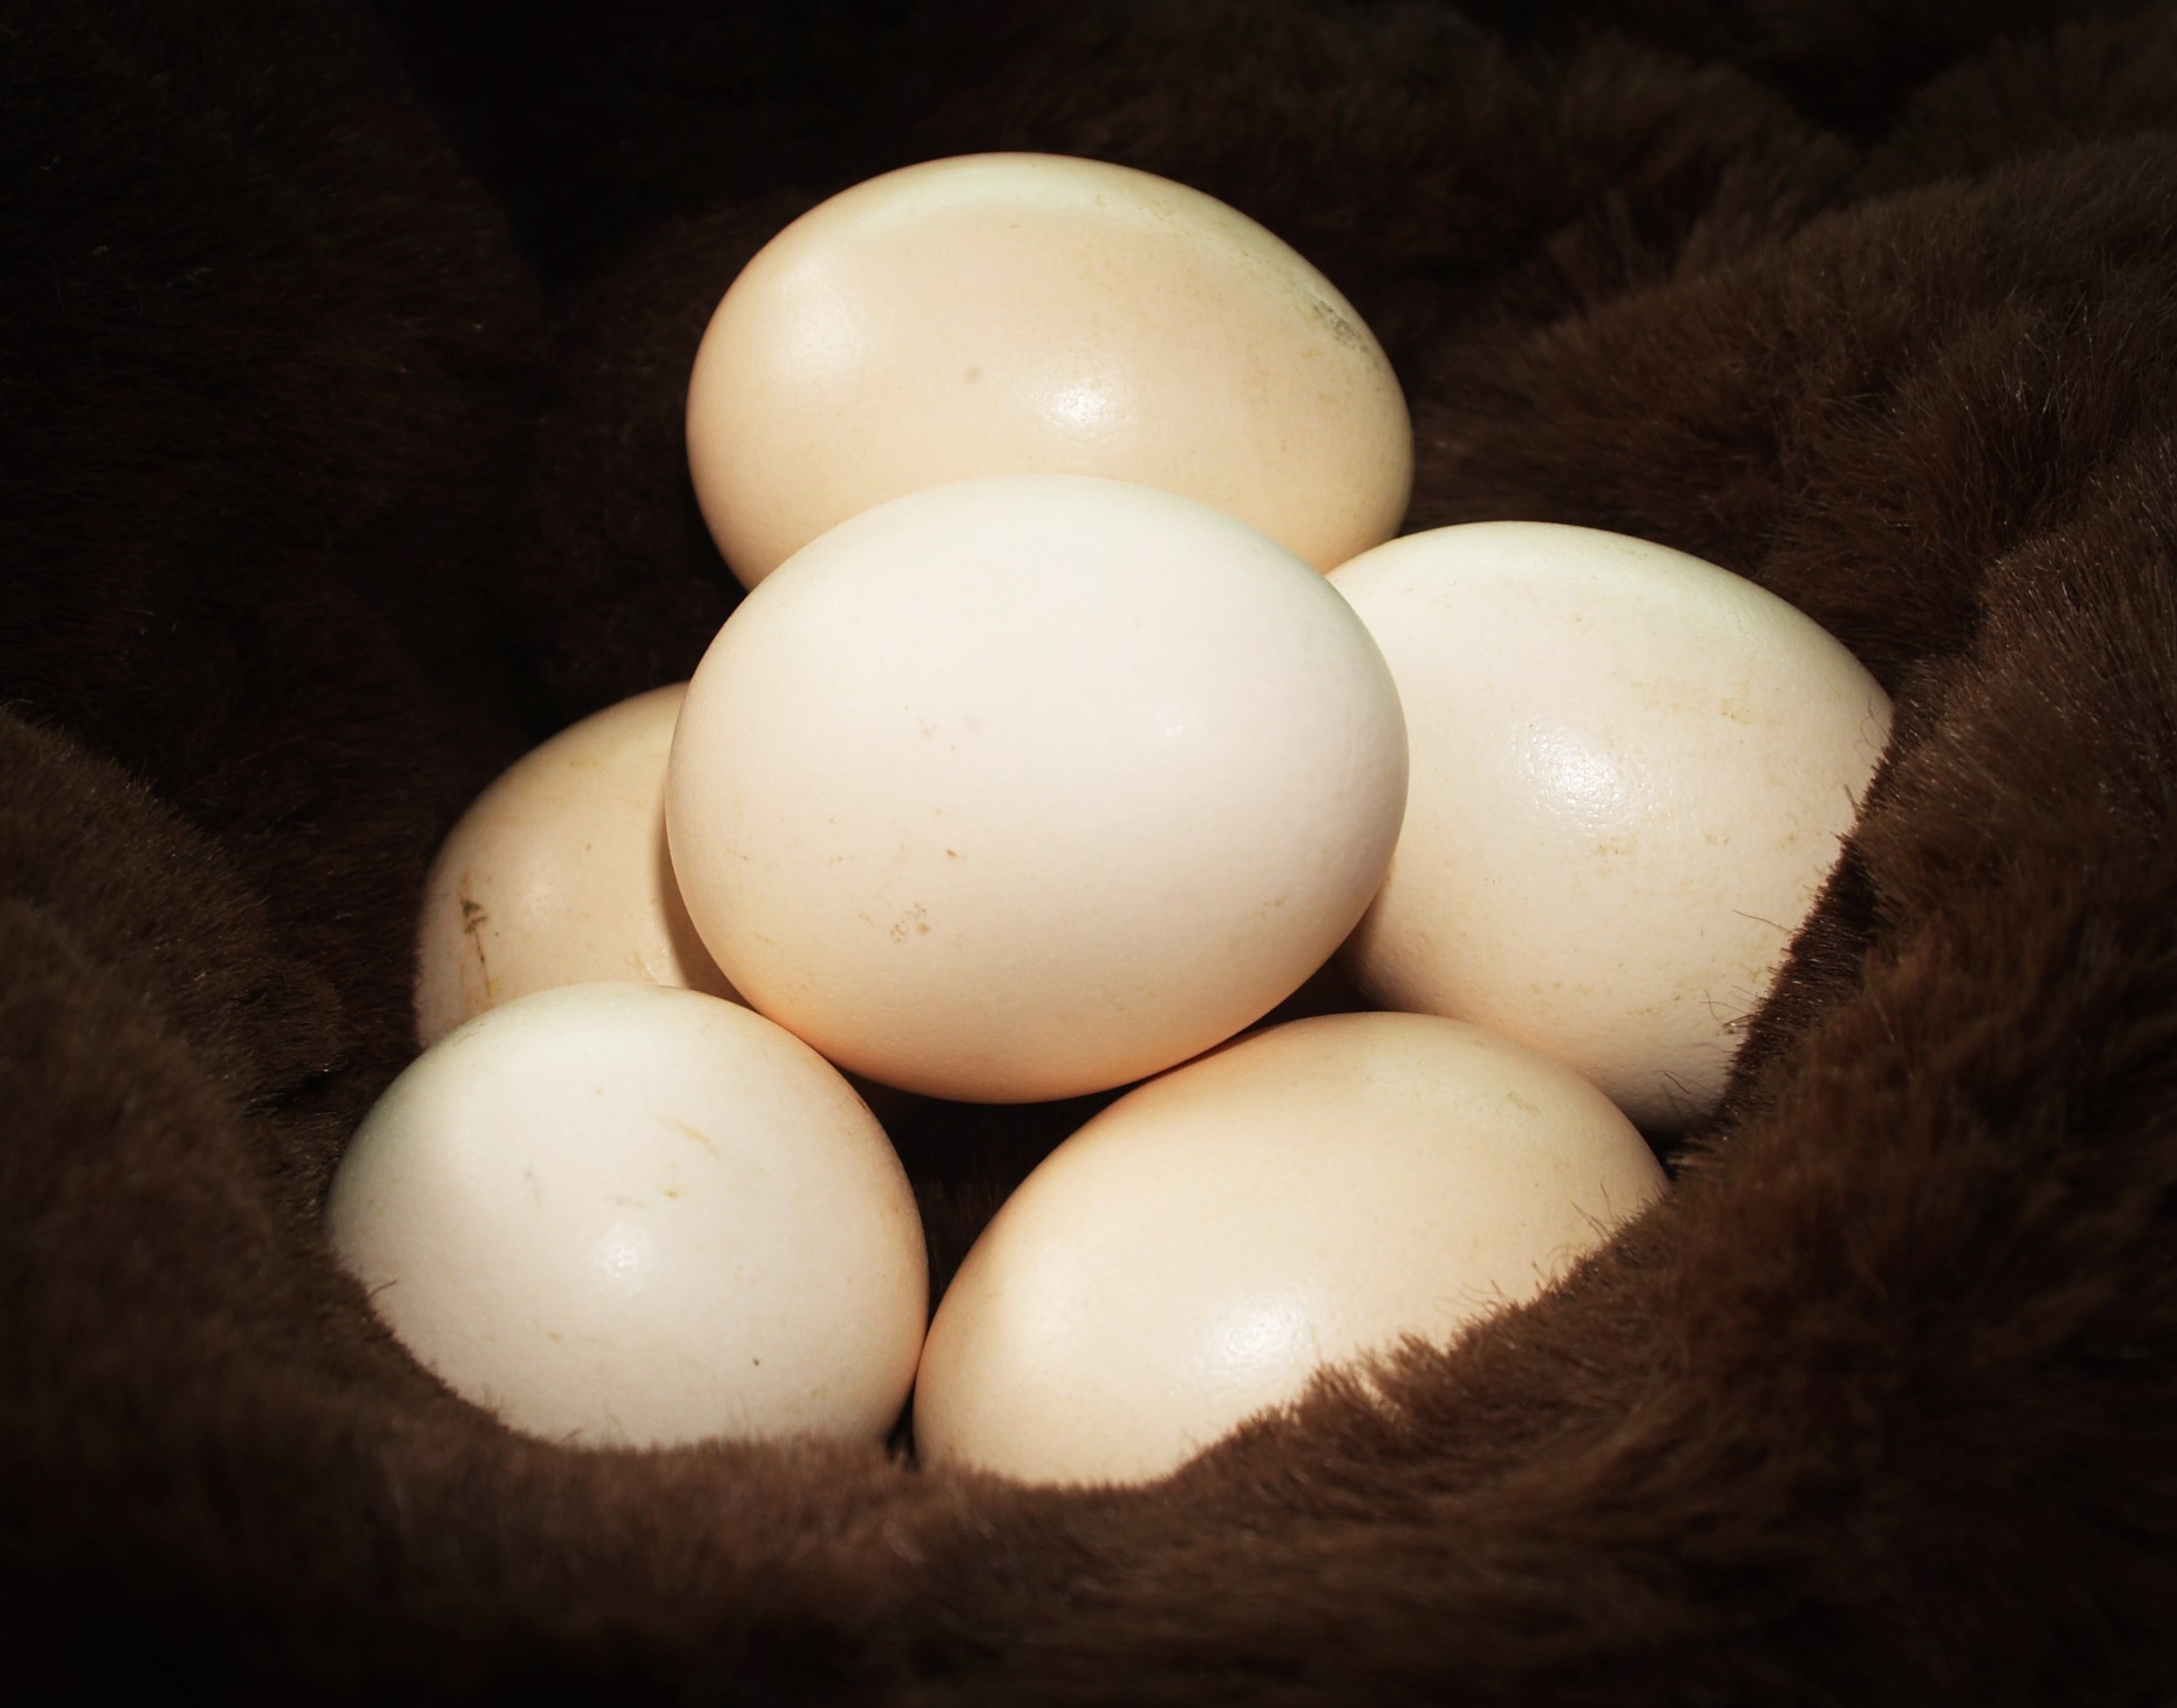
table, bird, light, group, wood, hay, farm, old, home, country, rustic, dark, food, cooking, ingredient, natural, fresh, brown, kitchen, market, agriculture, closeup, groceries, breakfast, healthy, lunch, cuisine, chicken, shell, egg, sack, burlap, close up, focus, dinner, wooden, straw, provence, raw, image, domestic, easter, organic, heap, nobody, protein, useful, cholesterol, eggshell, bagging, sackcloth, animal source foods